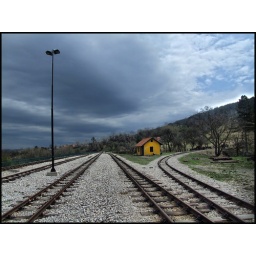
yellow house in the middle of nowhere